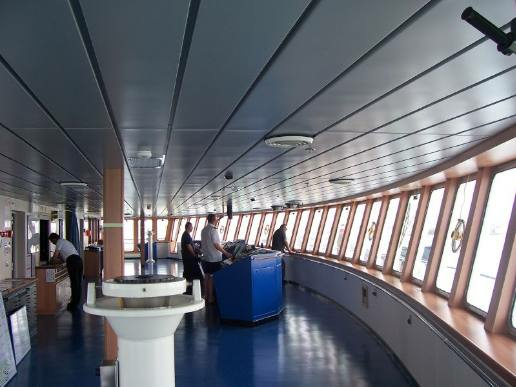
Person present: Yes